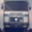
Label: truck